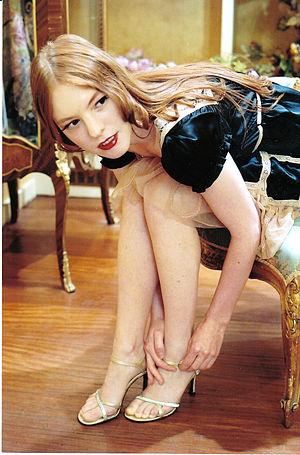
Julie-Marie Parmentier.Português: Julie-Marie Parmentier.